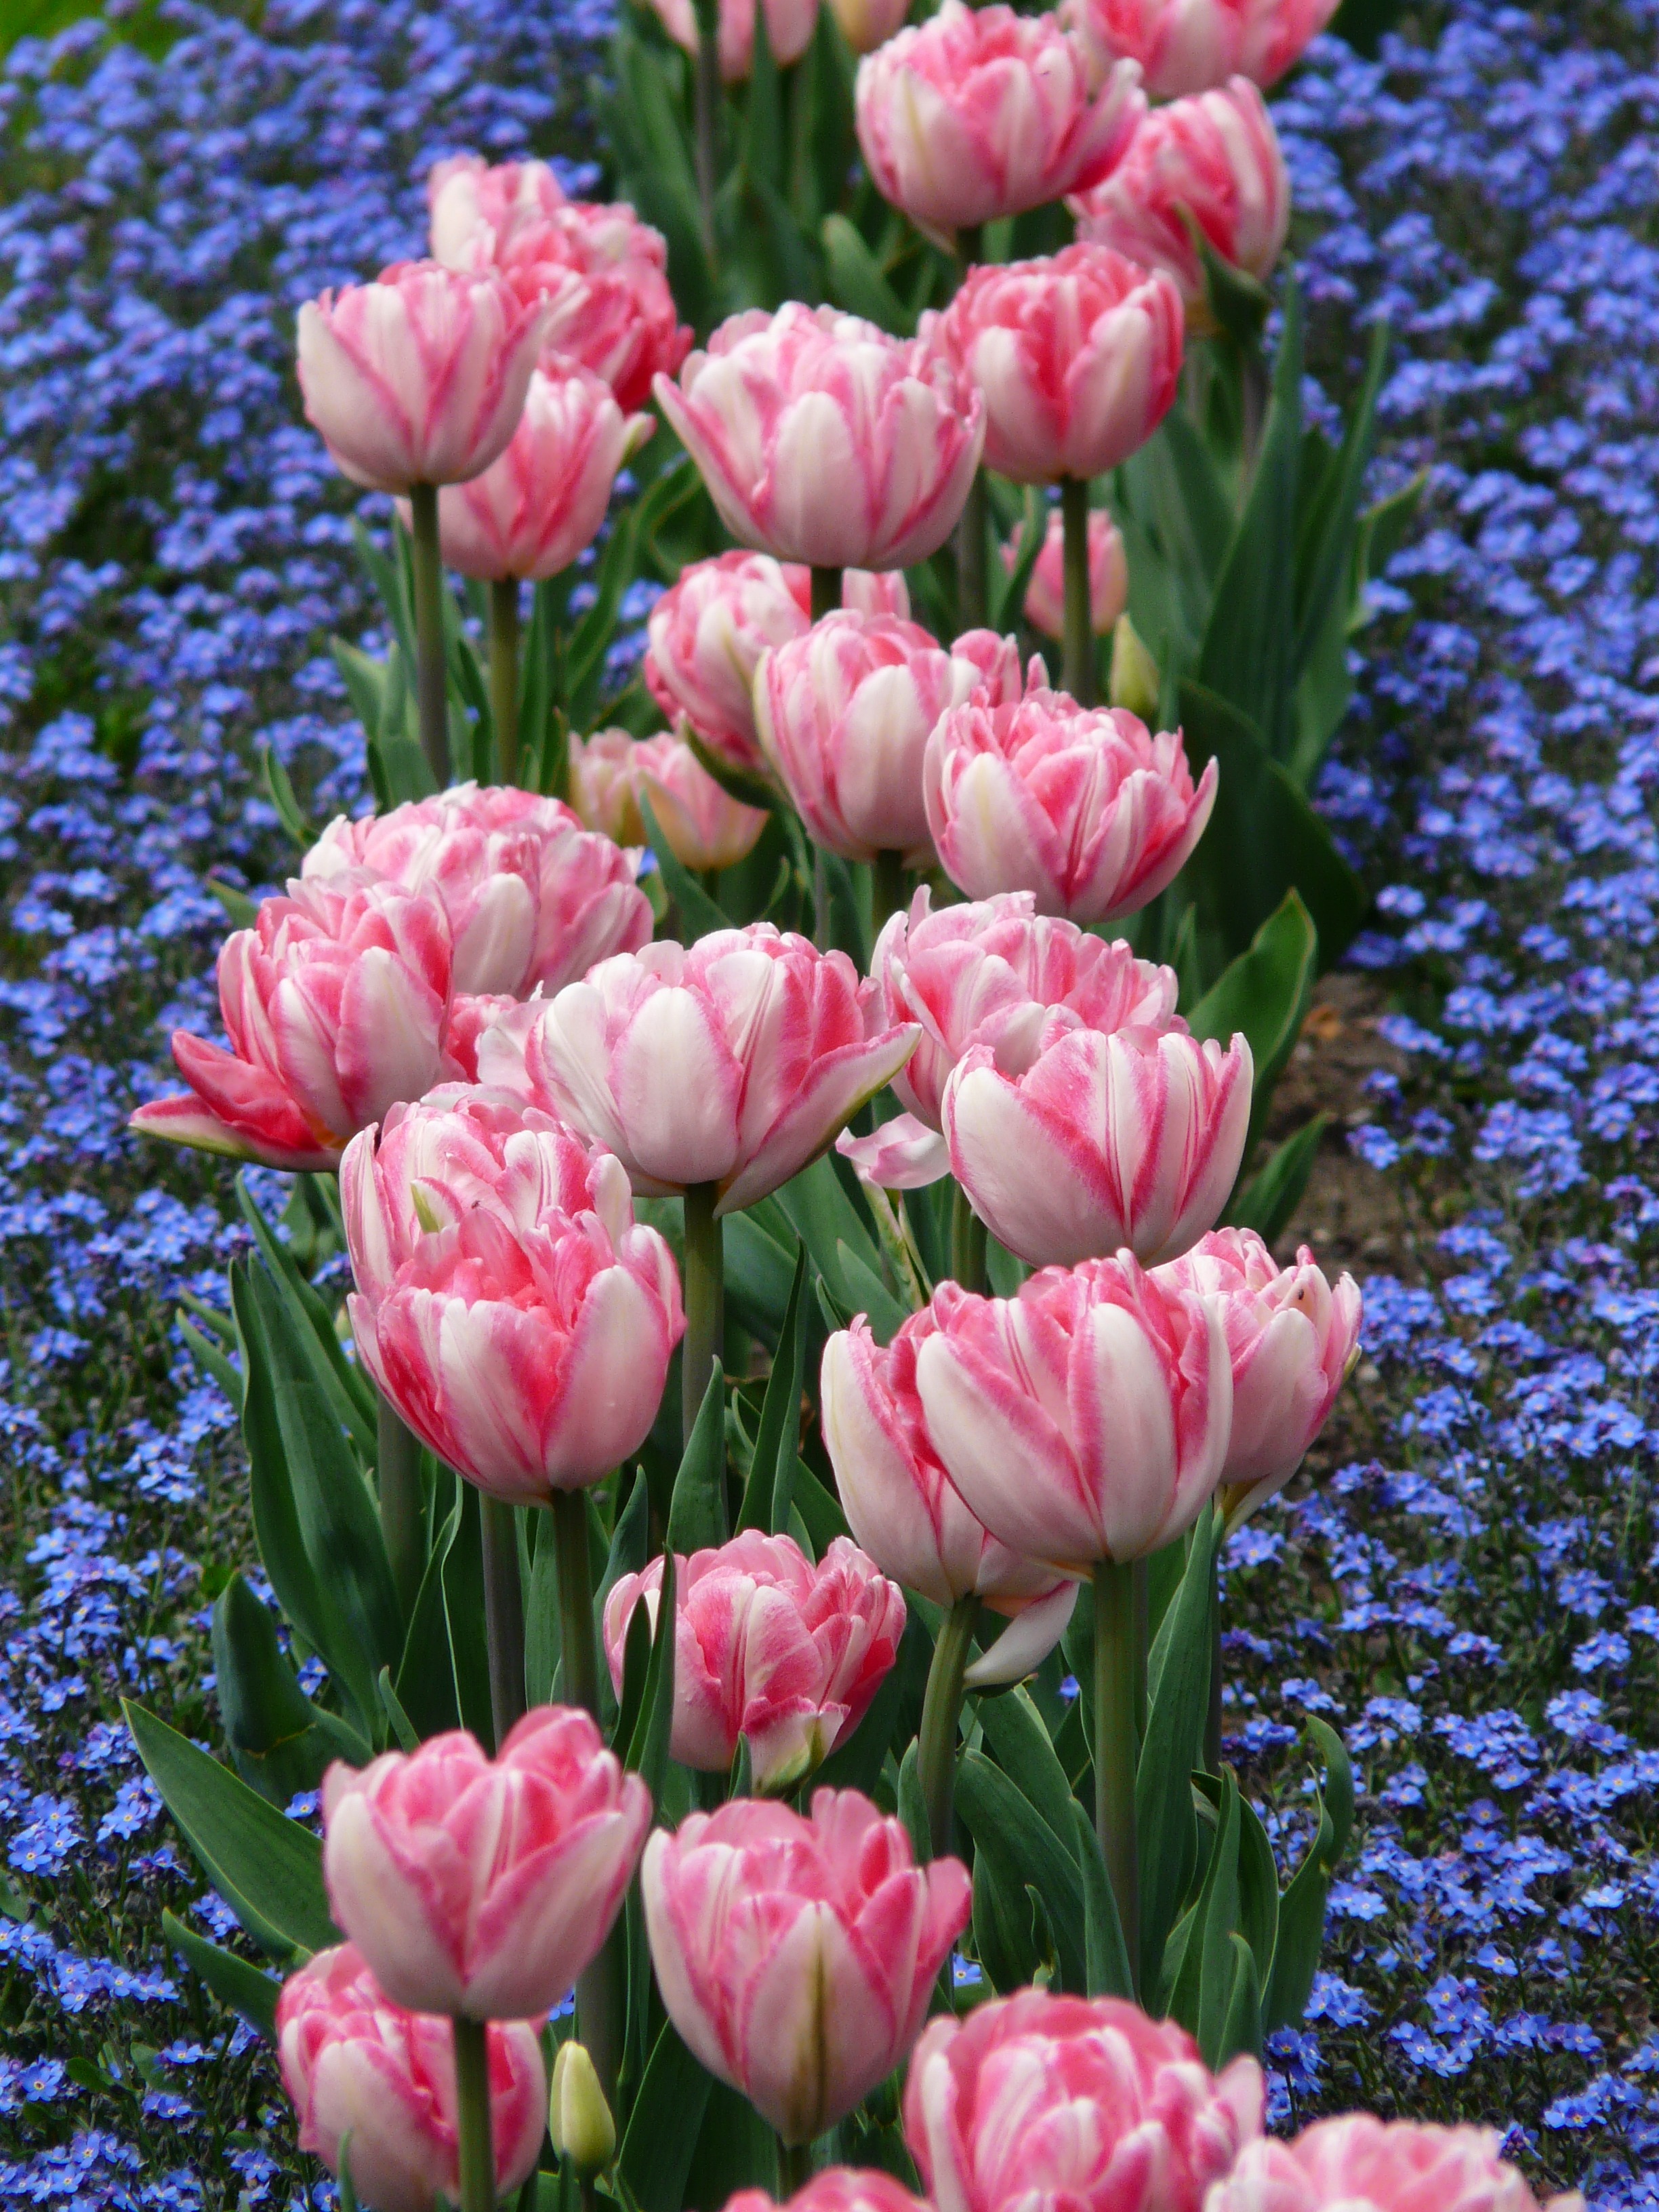
plant, flower, petal, tulip, park, garden, pink, forget mein not, forget me not, bed, tulips, flowering plant, lily family, forget my not, land plant